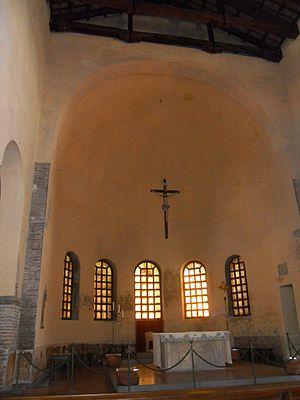
La basilique Sainte-Agathe-Majeure de Ravenne est une basilique italienne construite au Vᵉ siècle située au centre historique de la ville en Émilie-Romagne.